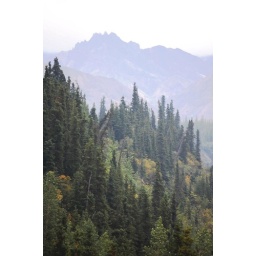
Looking east toward the Talkeetna mountains not too far along the road into Denali--before it climbs to altitudes above the treeline.